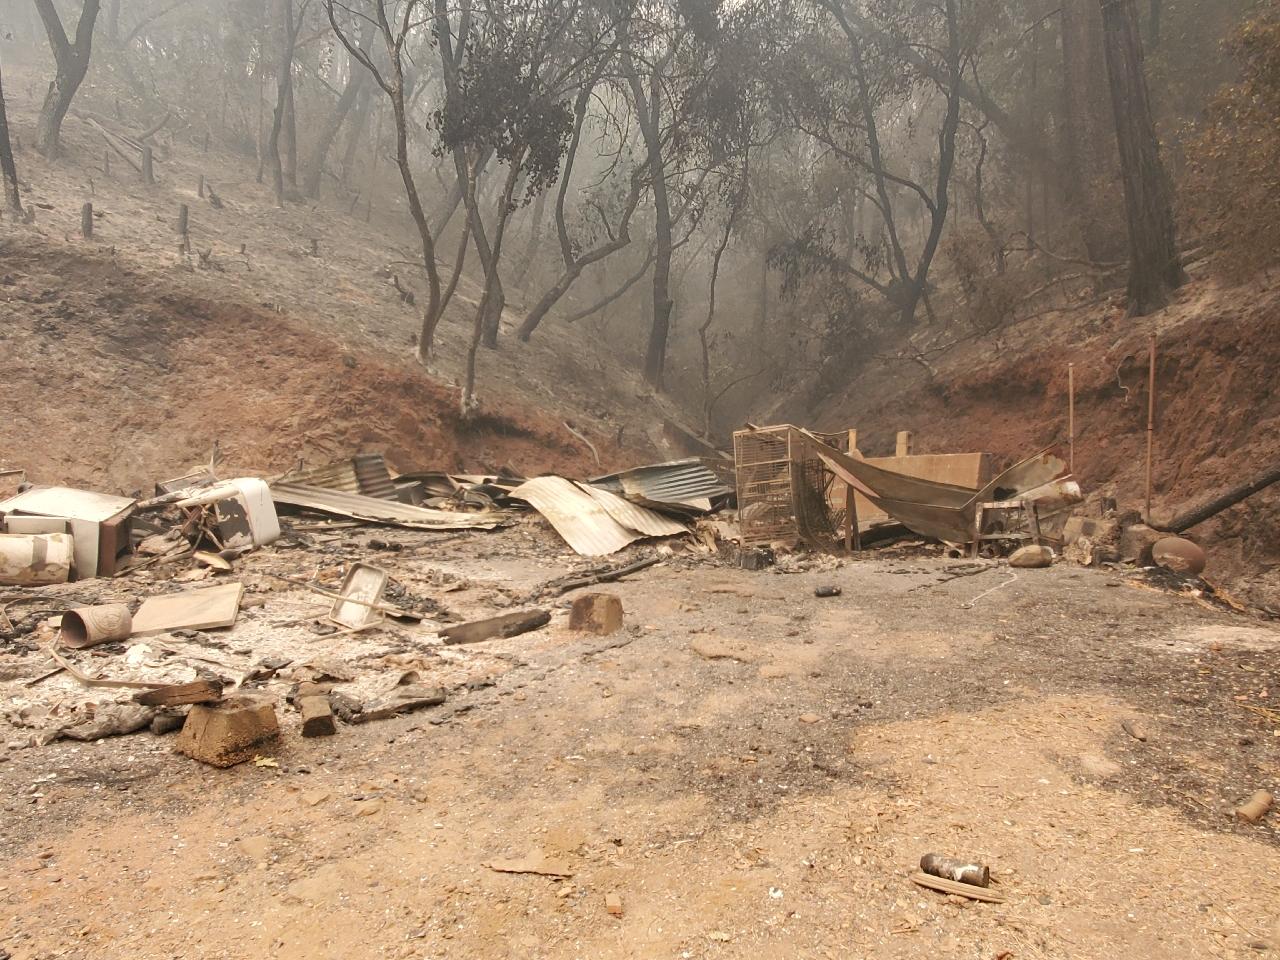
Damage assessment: destroyed